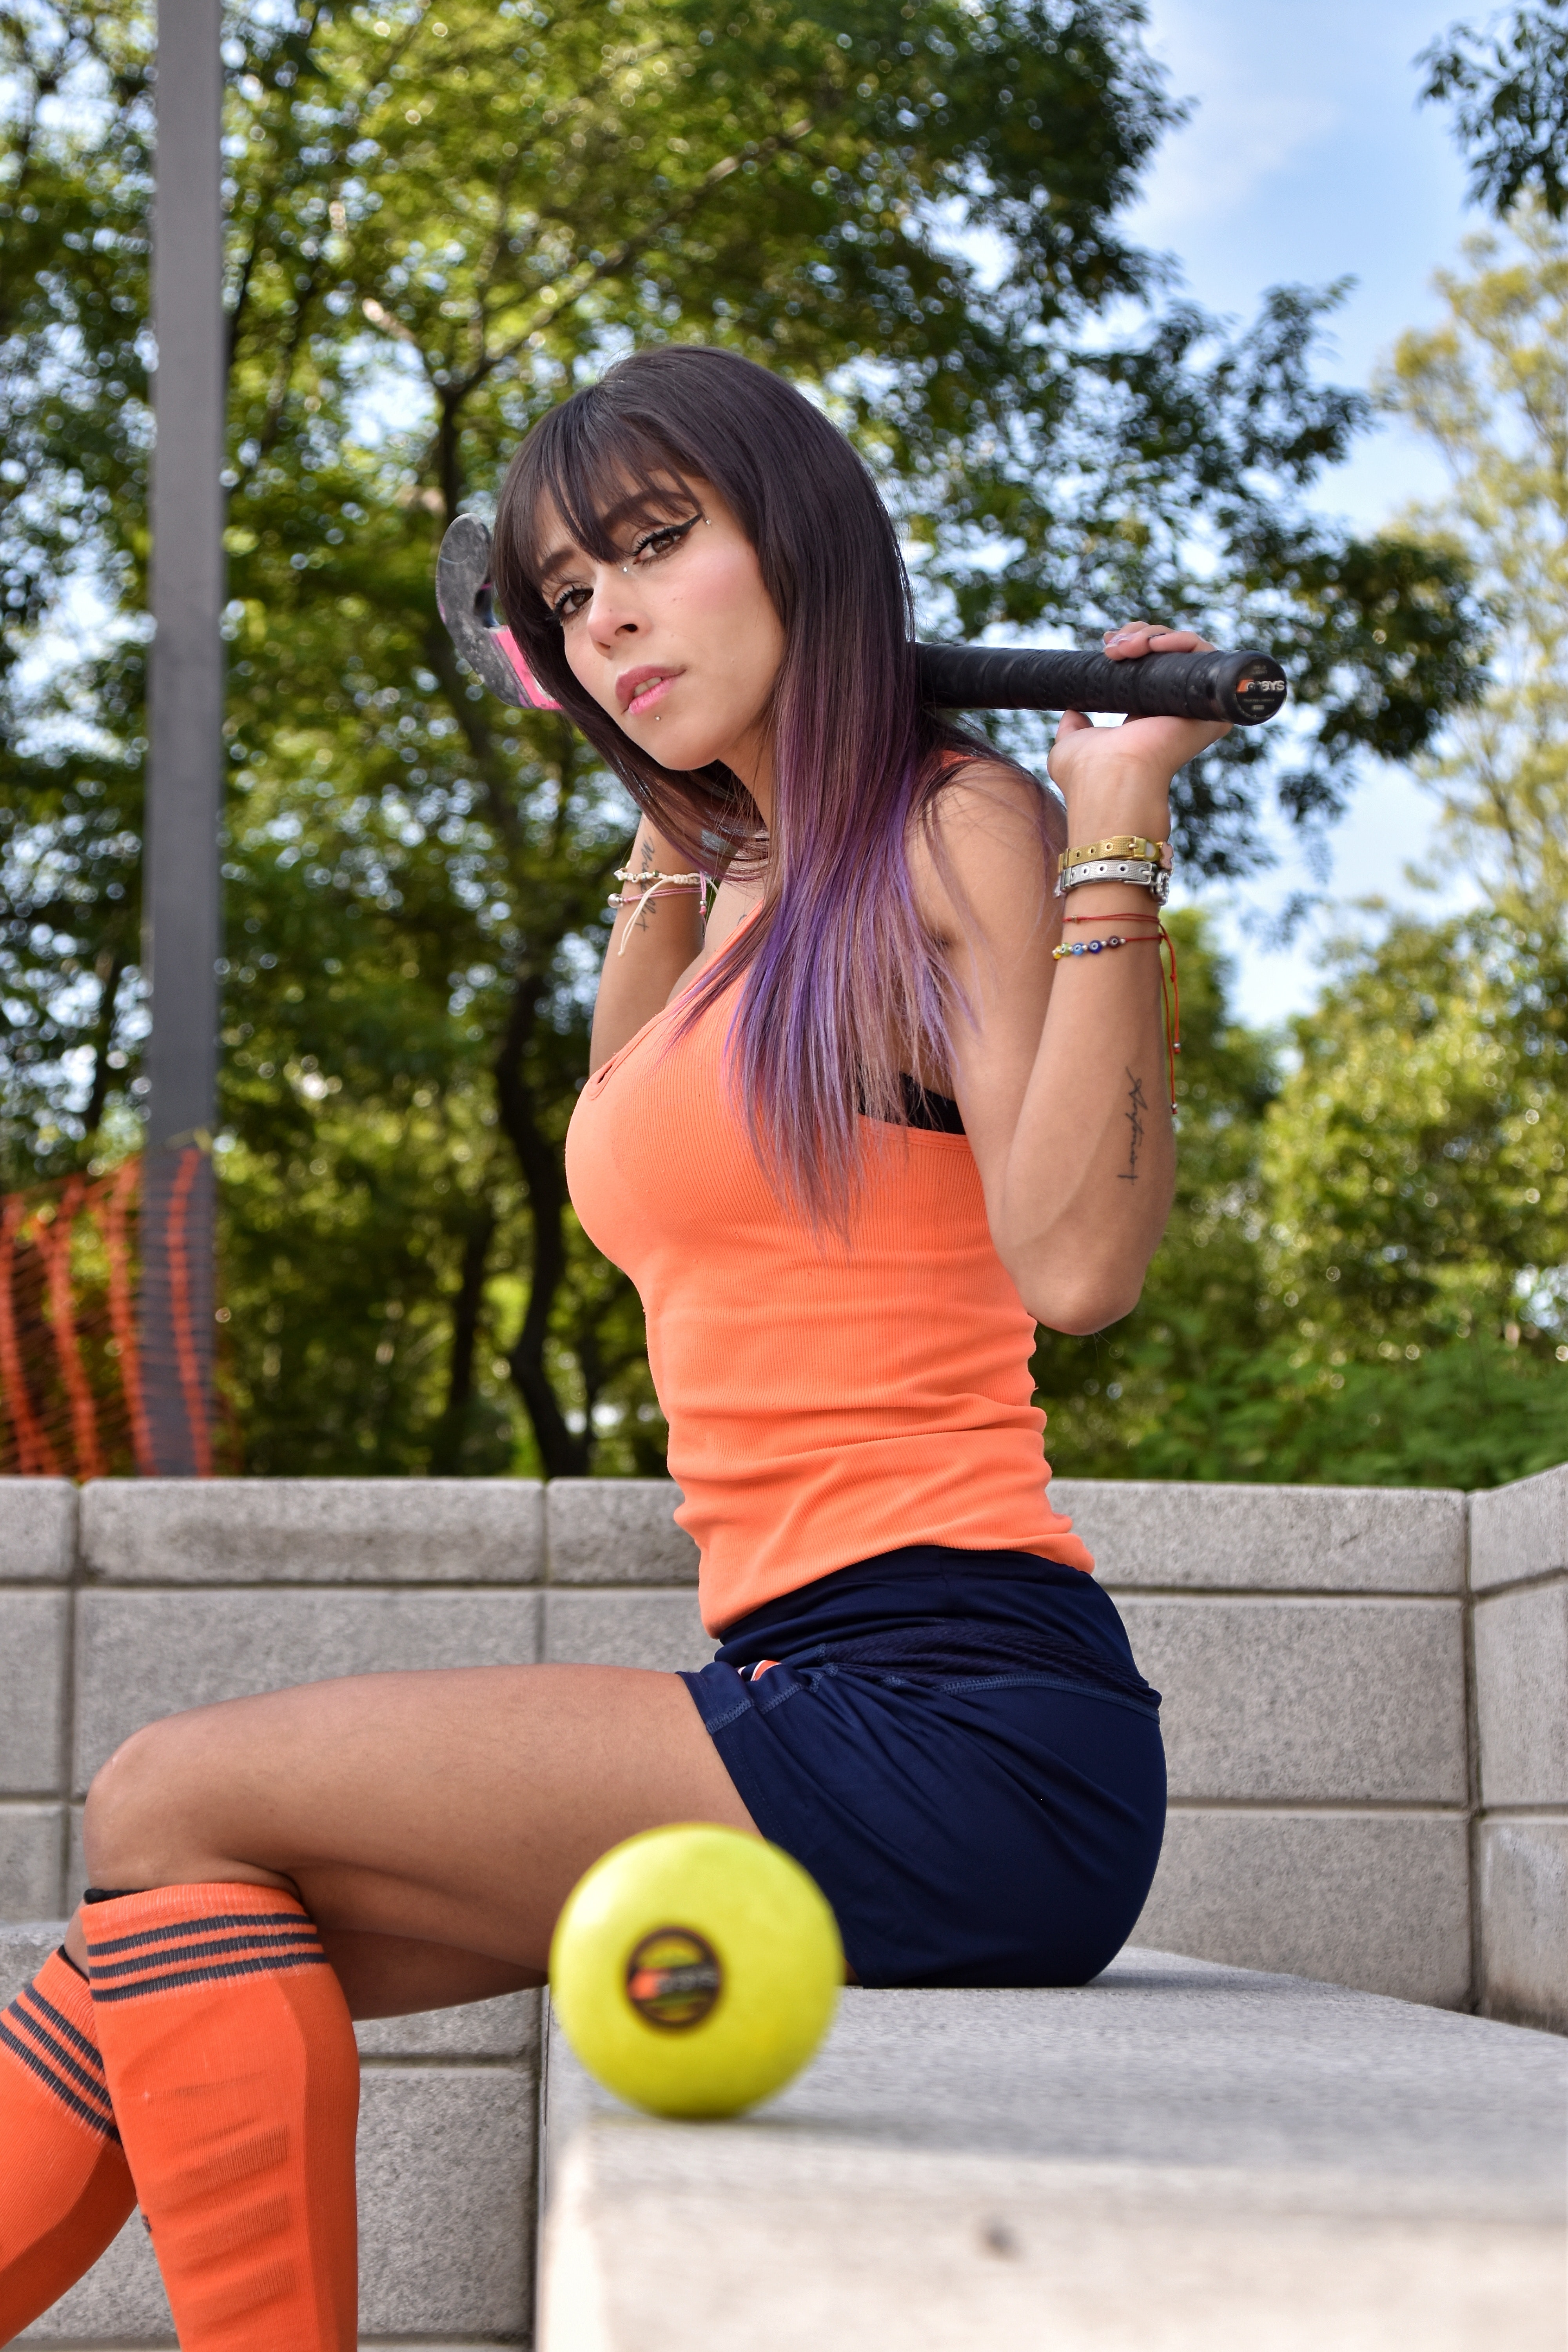
woman, clothing, hair, joint, shoulder, leg, Active pants, fashion, thigh, waist, orange, flash photography, knee, tree, sportswear, leisure, People in nature, black hair, summer, t shirt, long hair, abdomen, trunk, beauty, electric blue, human leg, sky, denim, brown hair, happy, elbow, sitting, recreation, leggings, grass, physical fitness, photo shoot, fashion model, portrait photography, model, top